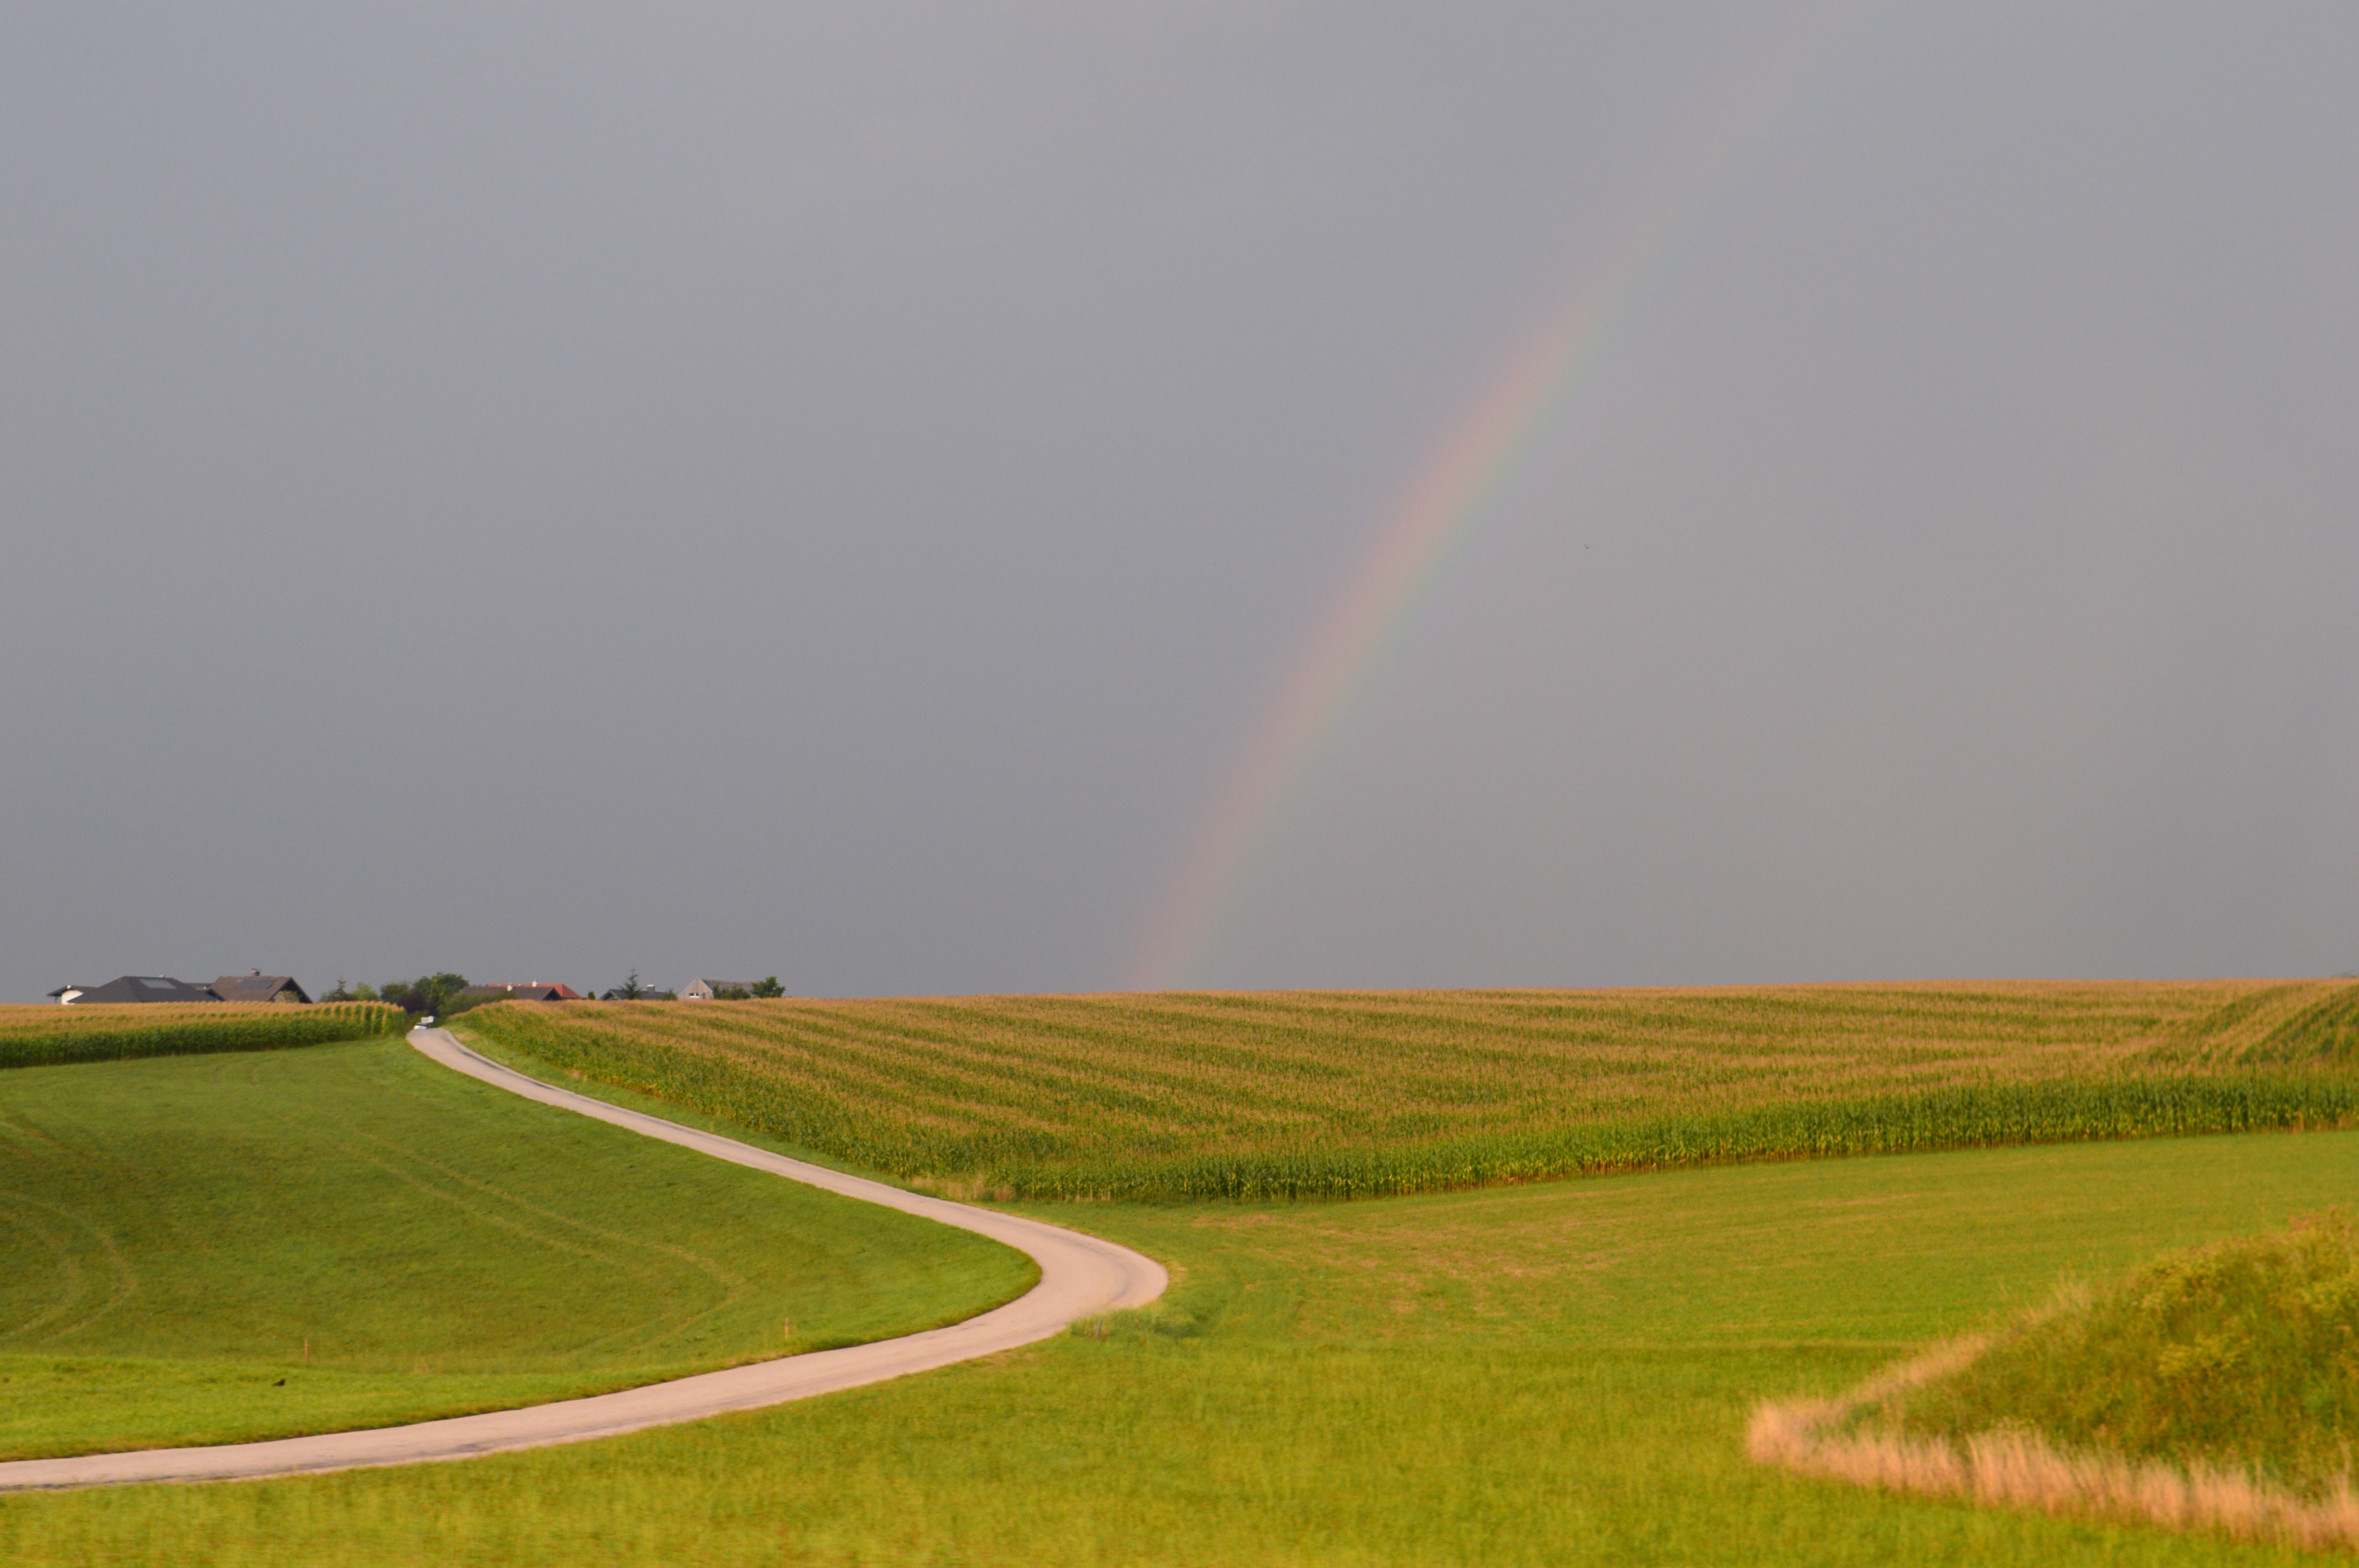
nature, field, prairie, green, plain, sunny, rainbow, fields, grassland, rural area, after the rain, country side, meteorological phenomenon, atmosphere of earth